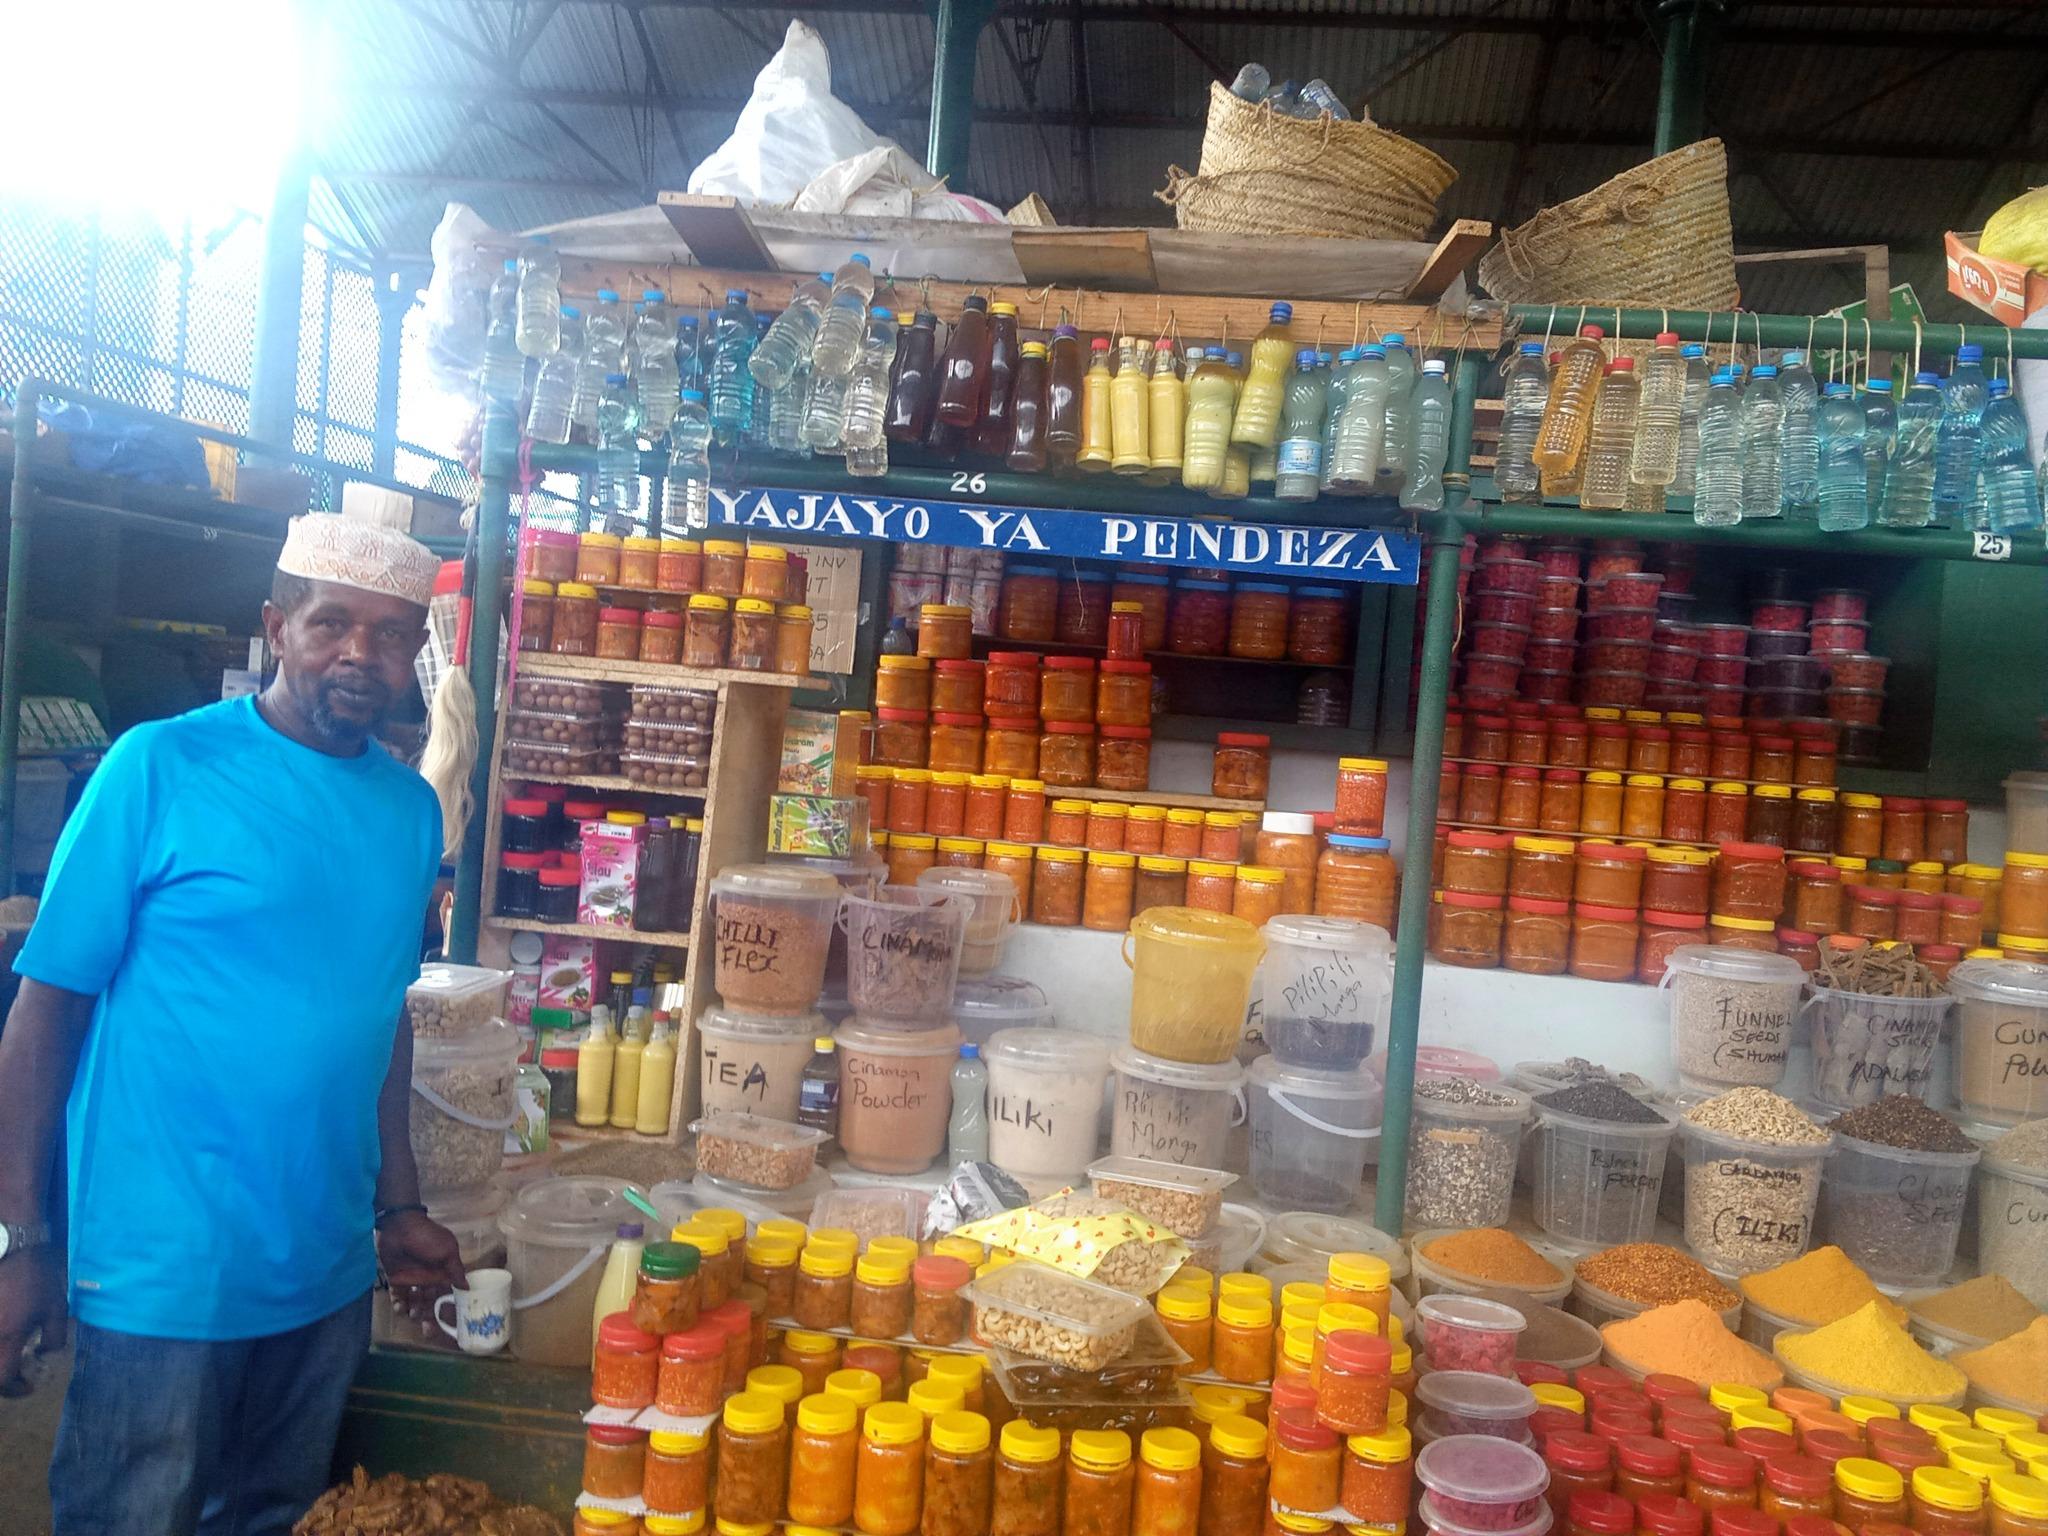
Hapa tunaona baba mmoja aliyevalia walai, na shati ya rangi samawati akiwa ameshikilia kikombe chake, cha rangi nyeupe na maua ya samawati. Naona mikebe mingi yenye vifunuko ya rangi ya manjano kwa nyekundu kwa samawati.